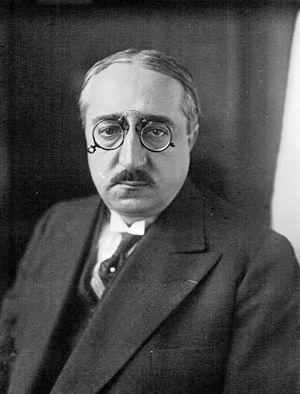
Louis Antériou est un homme politique français né le 14 juin 1887 à La Voulte-sur-Rhône et mort le 5 mars 1931 à Paris.